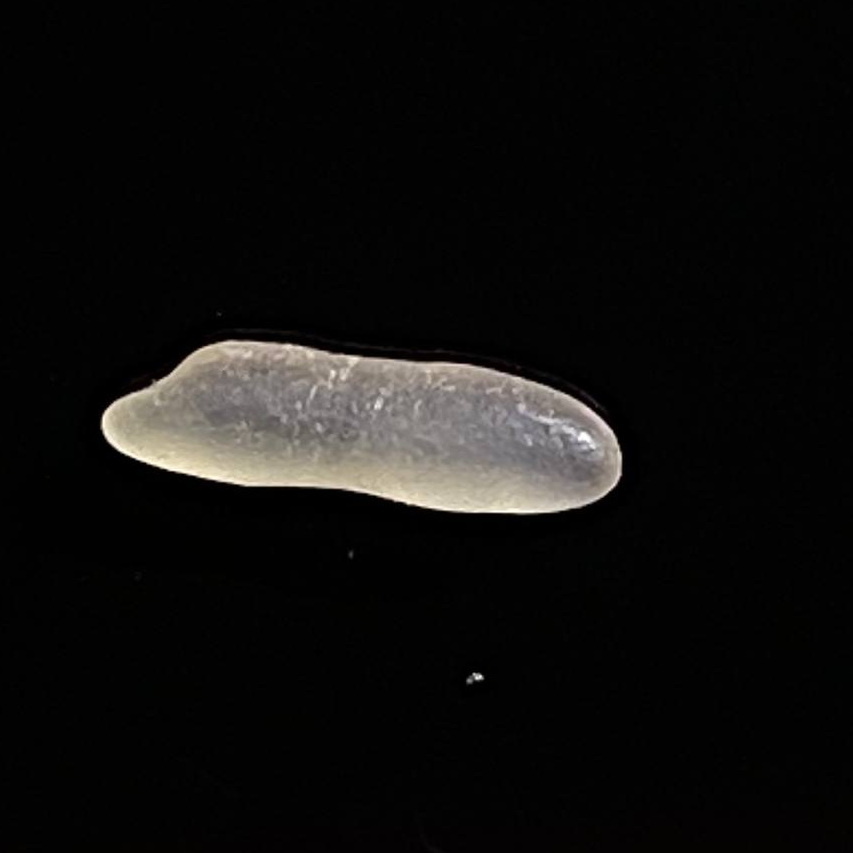
Rice variety: Jirashail